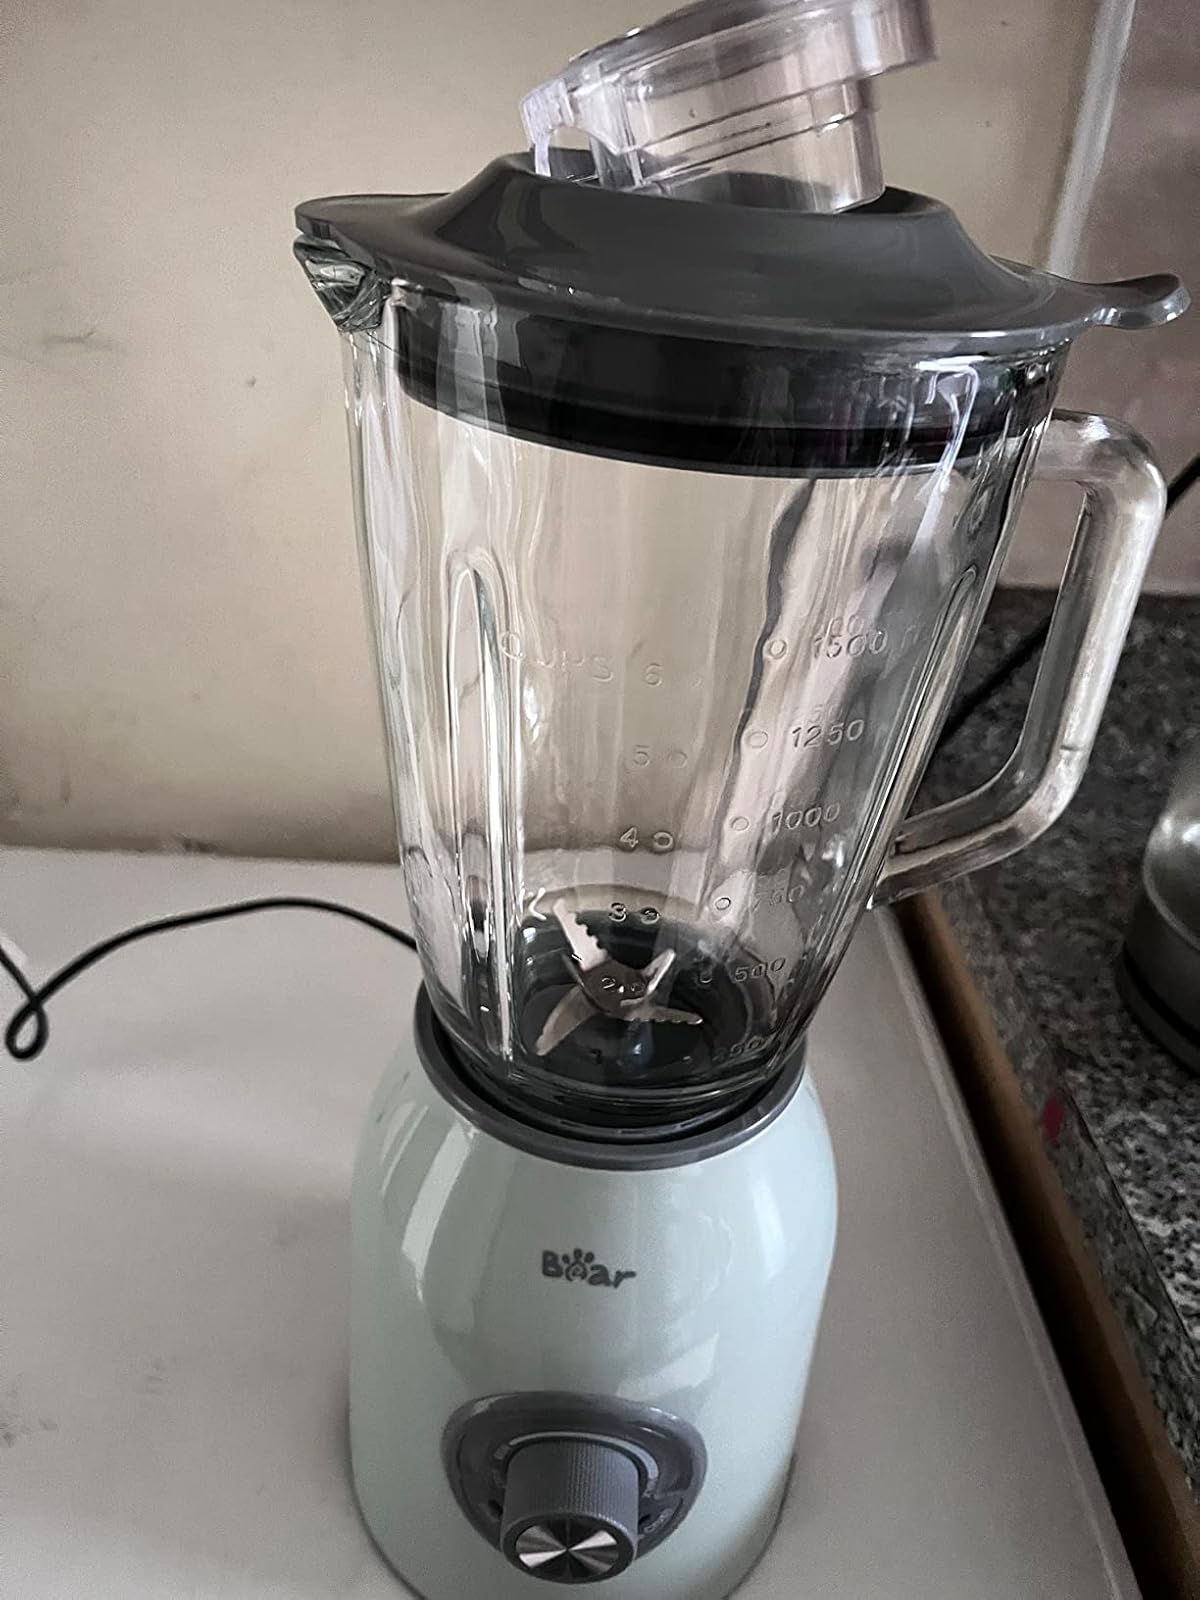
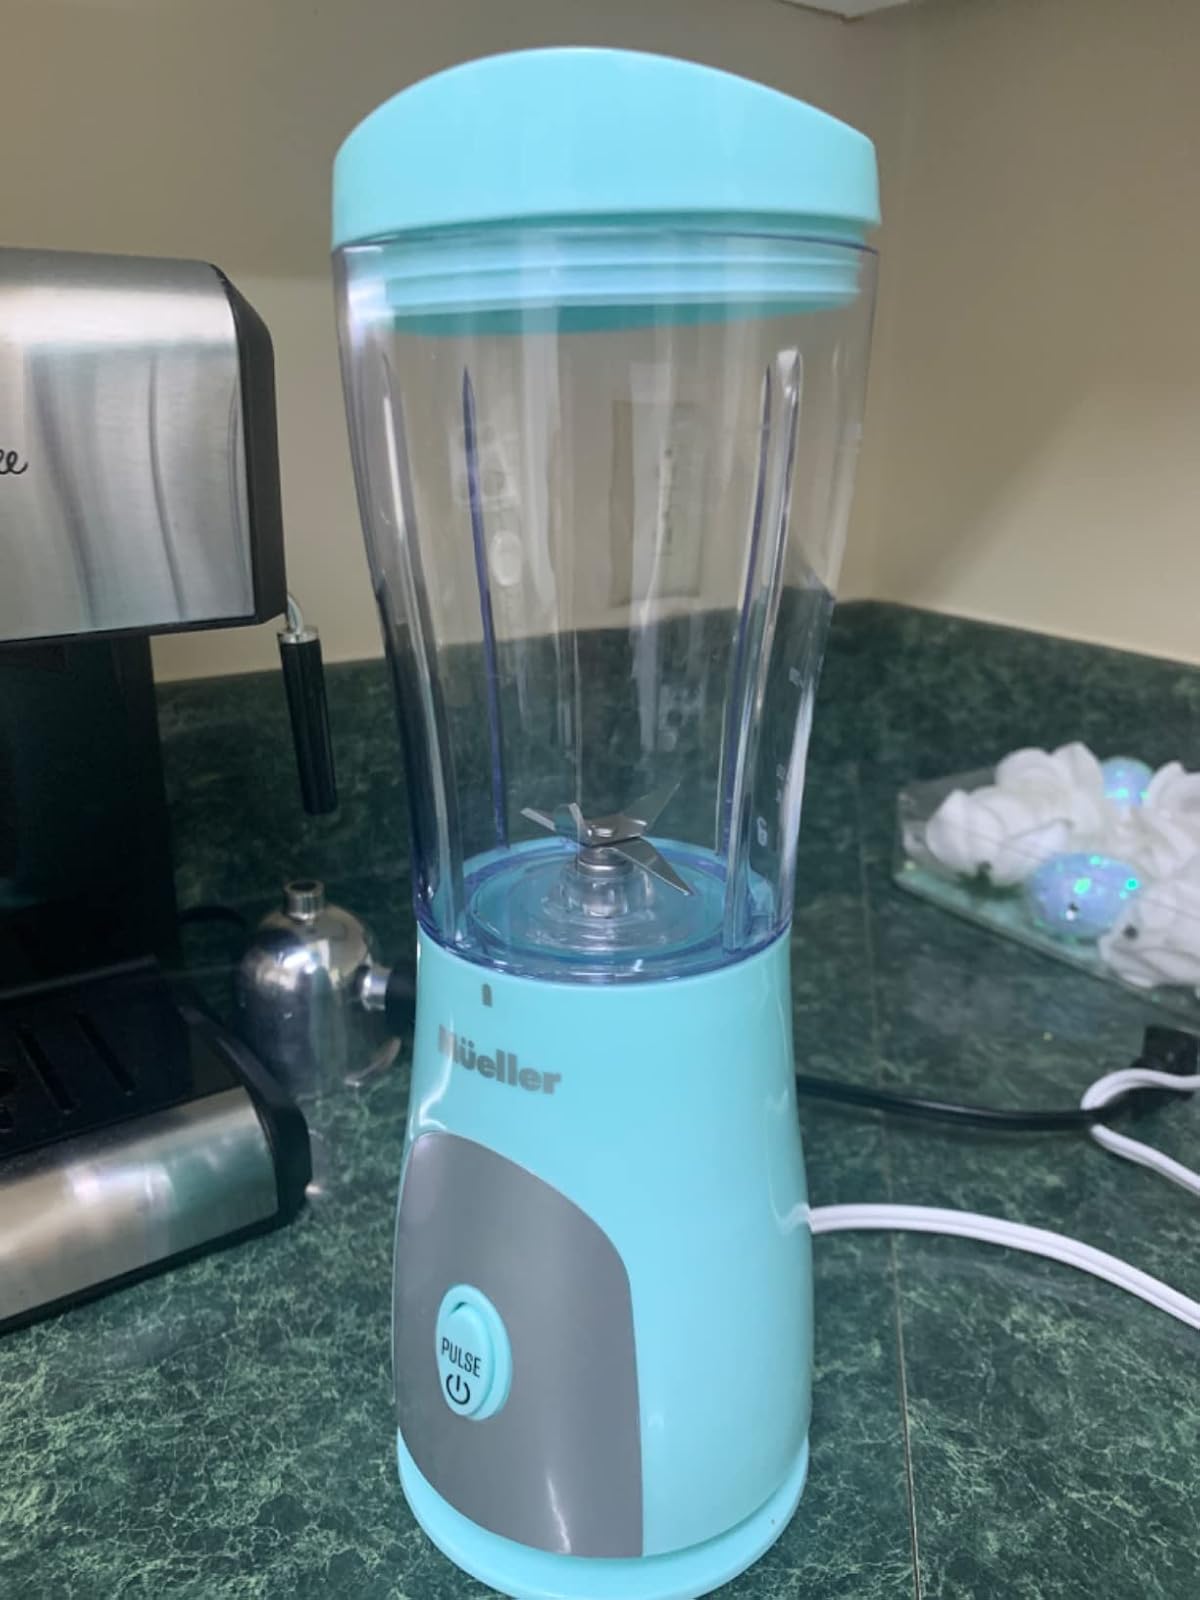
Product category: items_blender
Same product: no